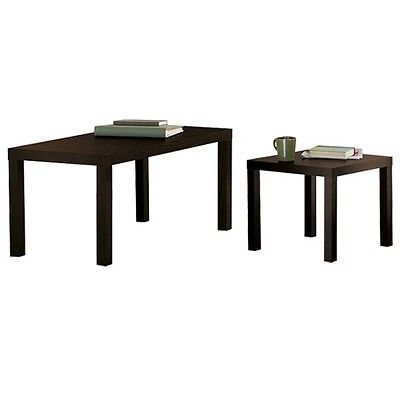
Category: sofa